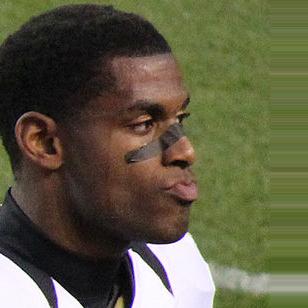
Age: 28